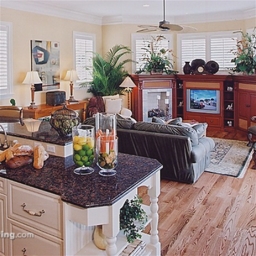
Room type: livingroom